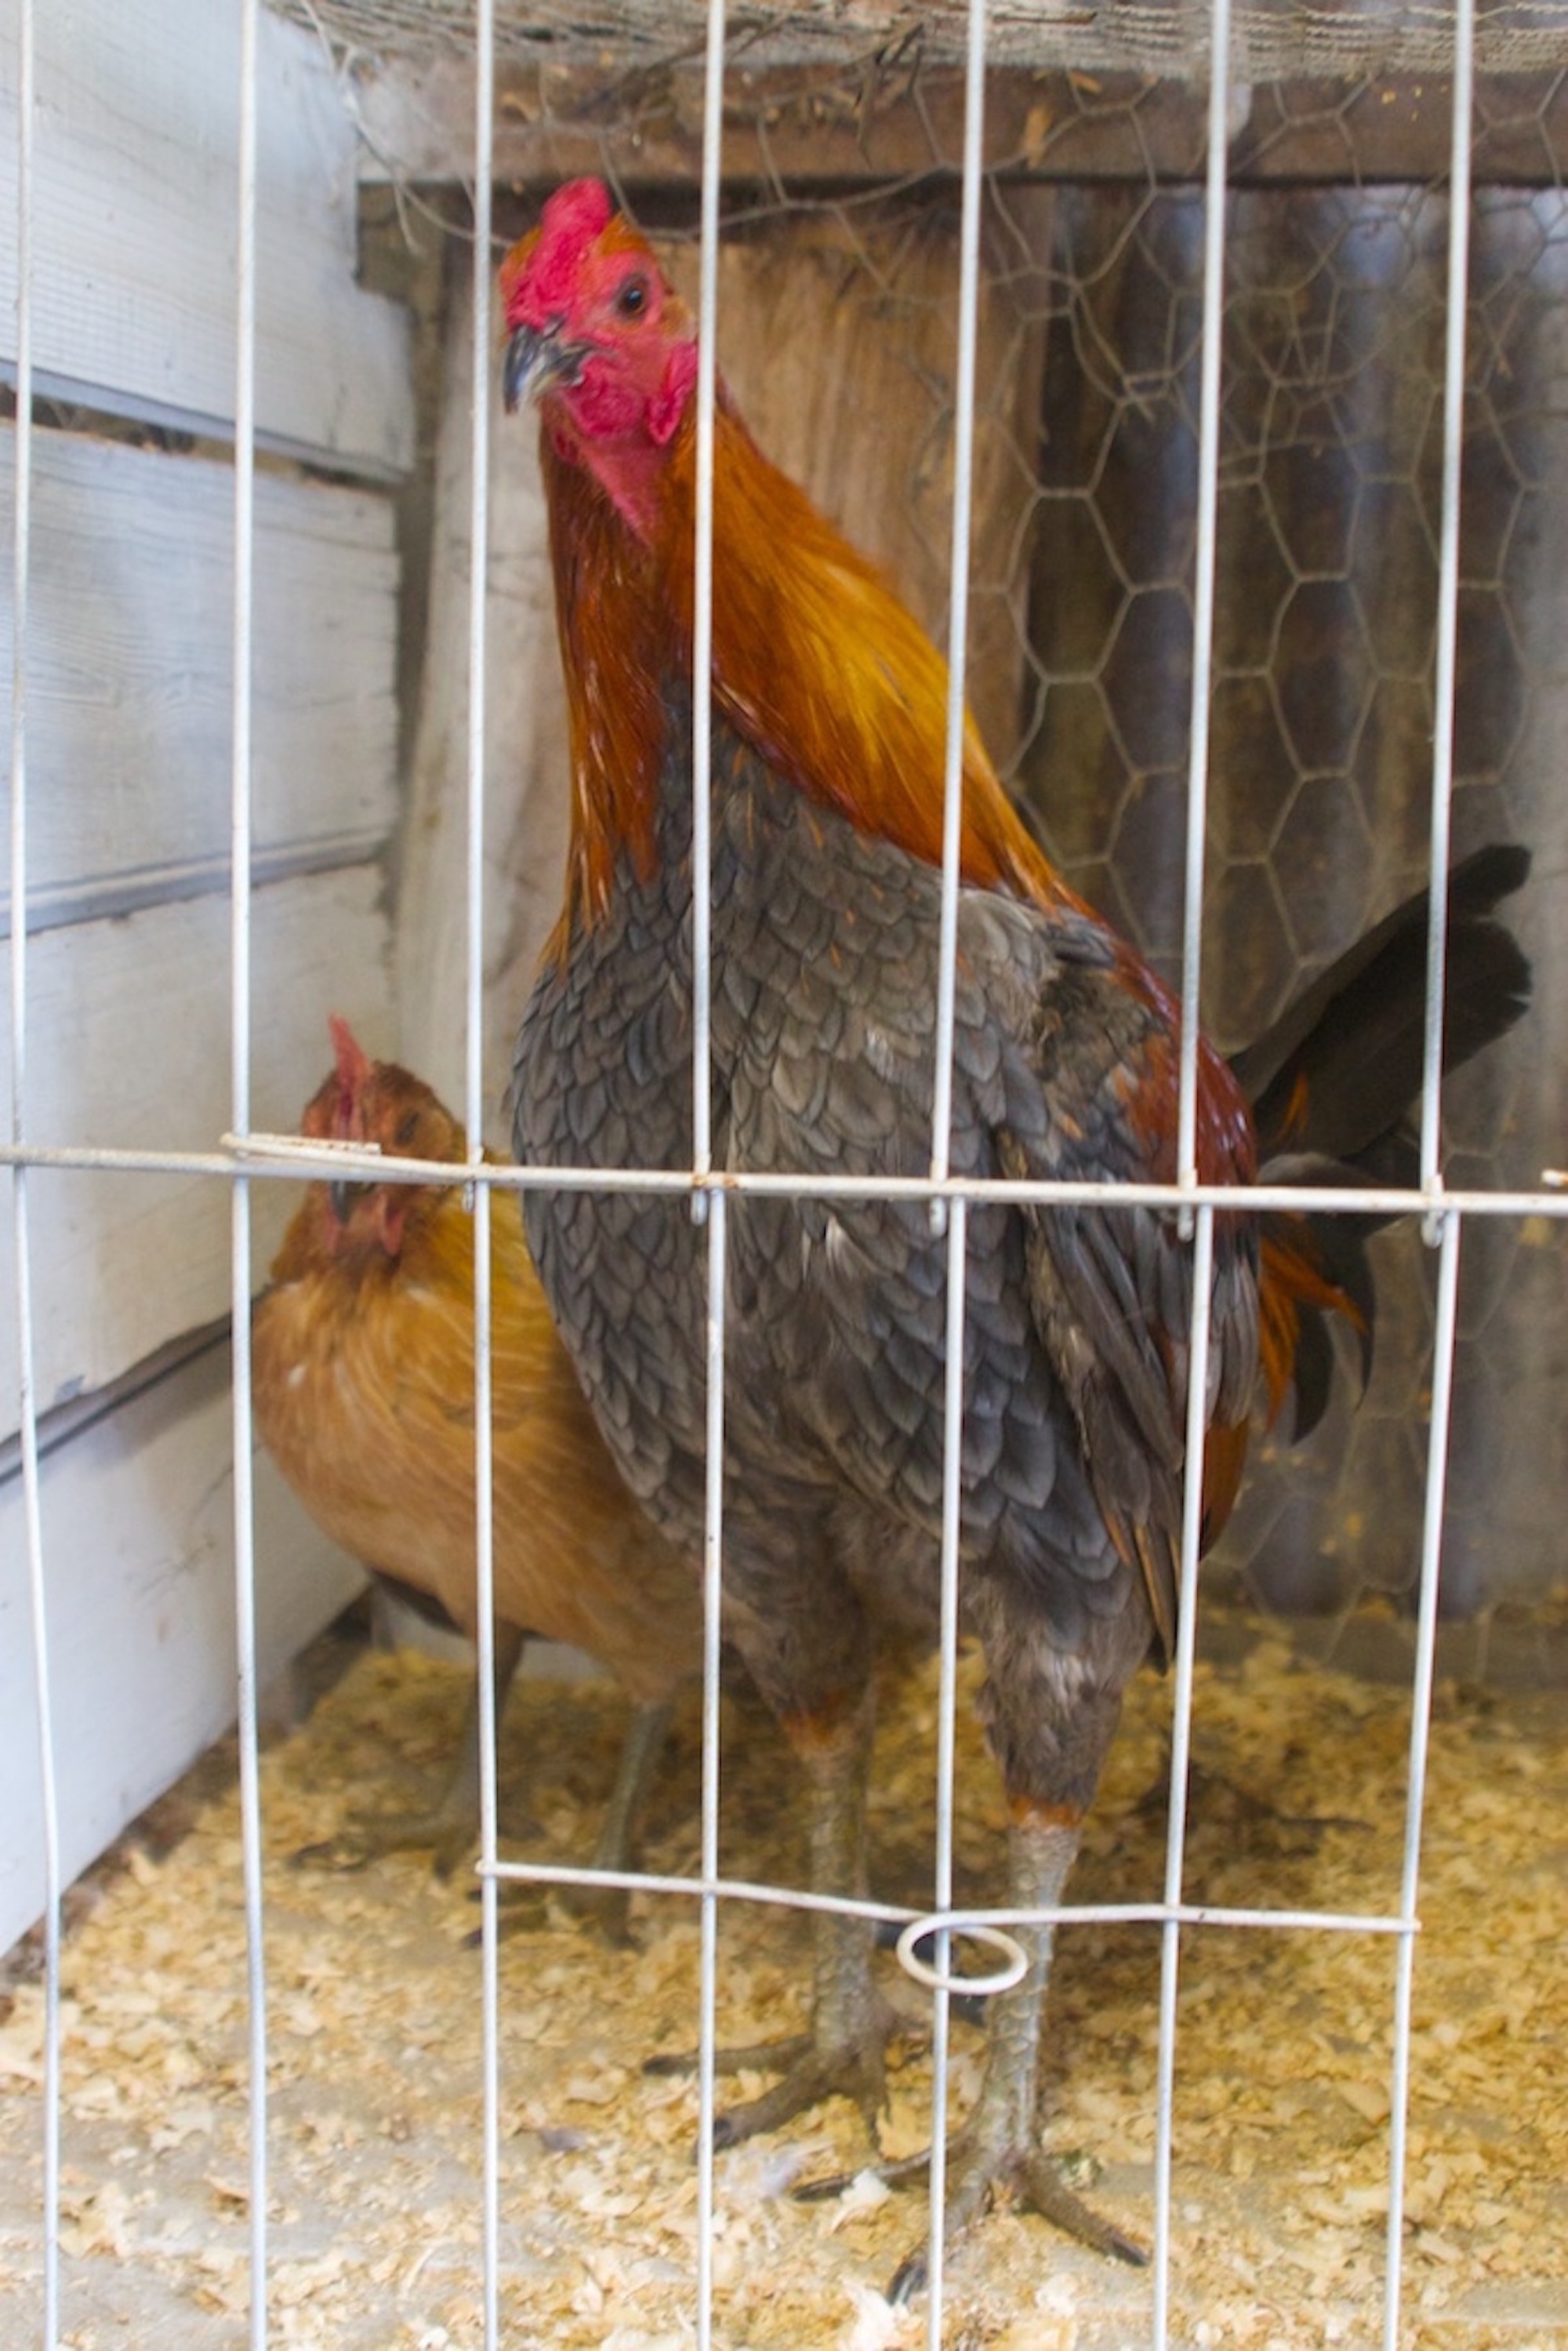
animals, chicken, galliformes, cage, beak, fauna, rooster, poultry, bird, fowl, livestock